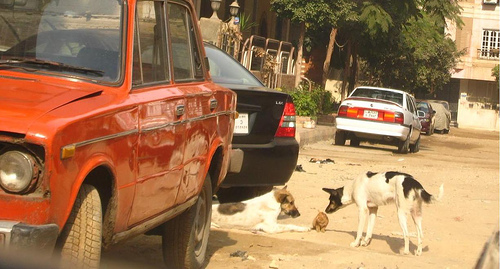
user: Given an image and a question. Answer the question in a short answer. Question: What is the dog doing? Short Answer:
assistant: eat